What Lucía Saw

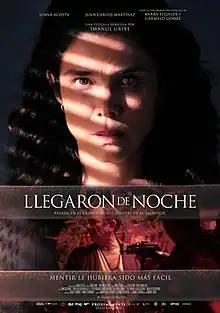
Theatrical release poster

What Lucía Saw is a 2022 Spanish-Colombian drama film directed by Imanol Uribe which stars Juana Acosta, Juan Carlos Martínez, Carmelo Gómez and Karra Elejalde. It is a dramatization of the 1989 murders of Jesuits in El Salvador by the Salvadoran Army.